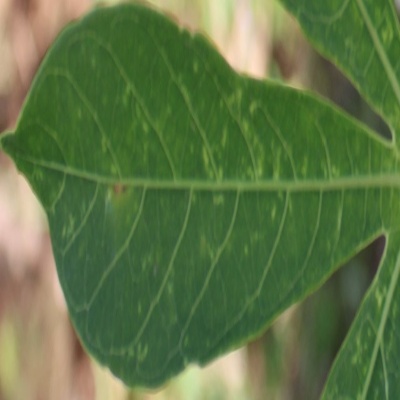
Crop: Cassava
Condition: green mite